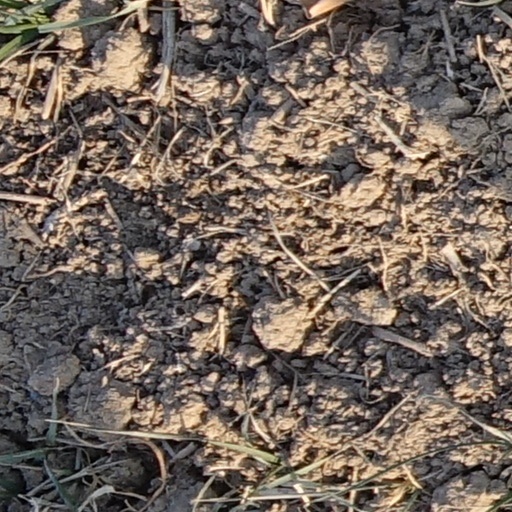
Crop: wheat